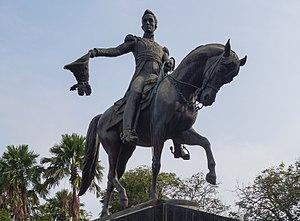
La liste des personnages des Aventures de Tintin contient plus de 300 noms. Certains sont récurrents, d'autres apparaissent seulement une fois ; ils tiennent souvent du calembour. Beaucoup de noms sont inspirés du parler bruxellois. On compte dans cette liste très peu de personnages féminins.